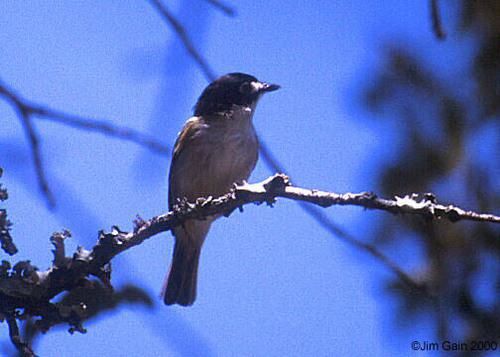
A photo of a black capped vireo